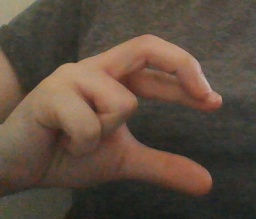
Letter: thal